John Brown's raiders

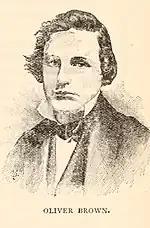
Oliver Brown

† Oliver Brown, 20, John Brown's son, served in Kansas, and he was mortally wounded during the raid Oliver, the youngest of John Brown's three sons to participate in the action. He was described by his mother as the child "most like his father, caring most for learning of all our children." He was mortally wounded on the 17th inside the engine house, and died beside his father. First buried in one of two unmarked boxes near Harpers Ferry; re-interred in 1899 in a common coffin in North Elba.